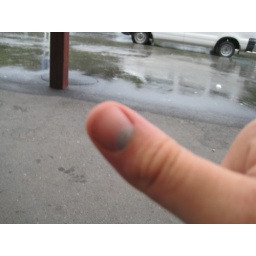
Jammed thumb in the bathroom door at a club in Franz Josef